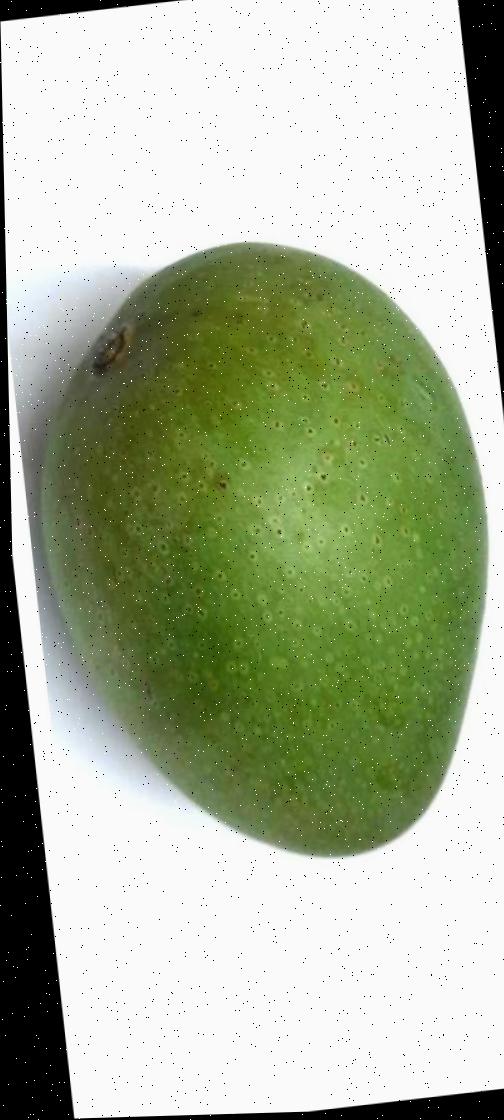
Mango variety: Ashshina Zhinuk